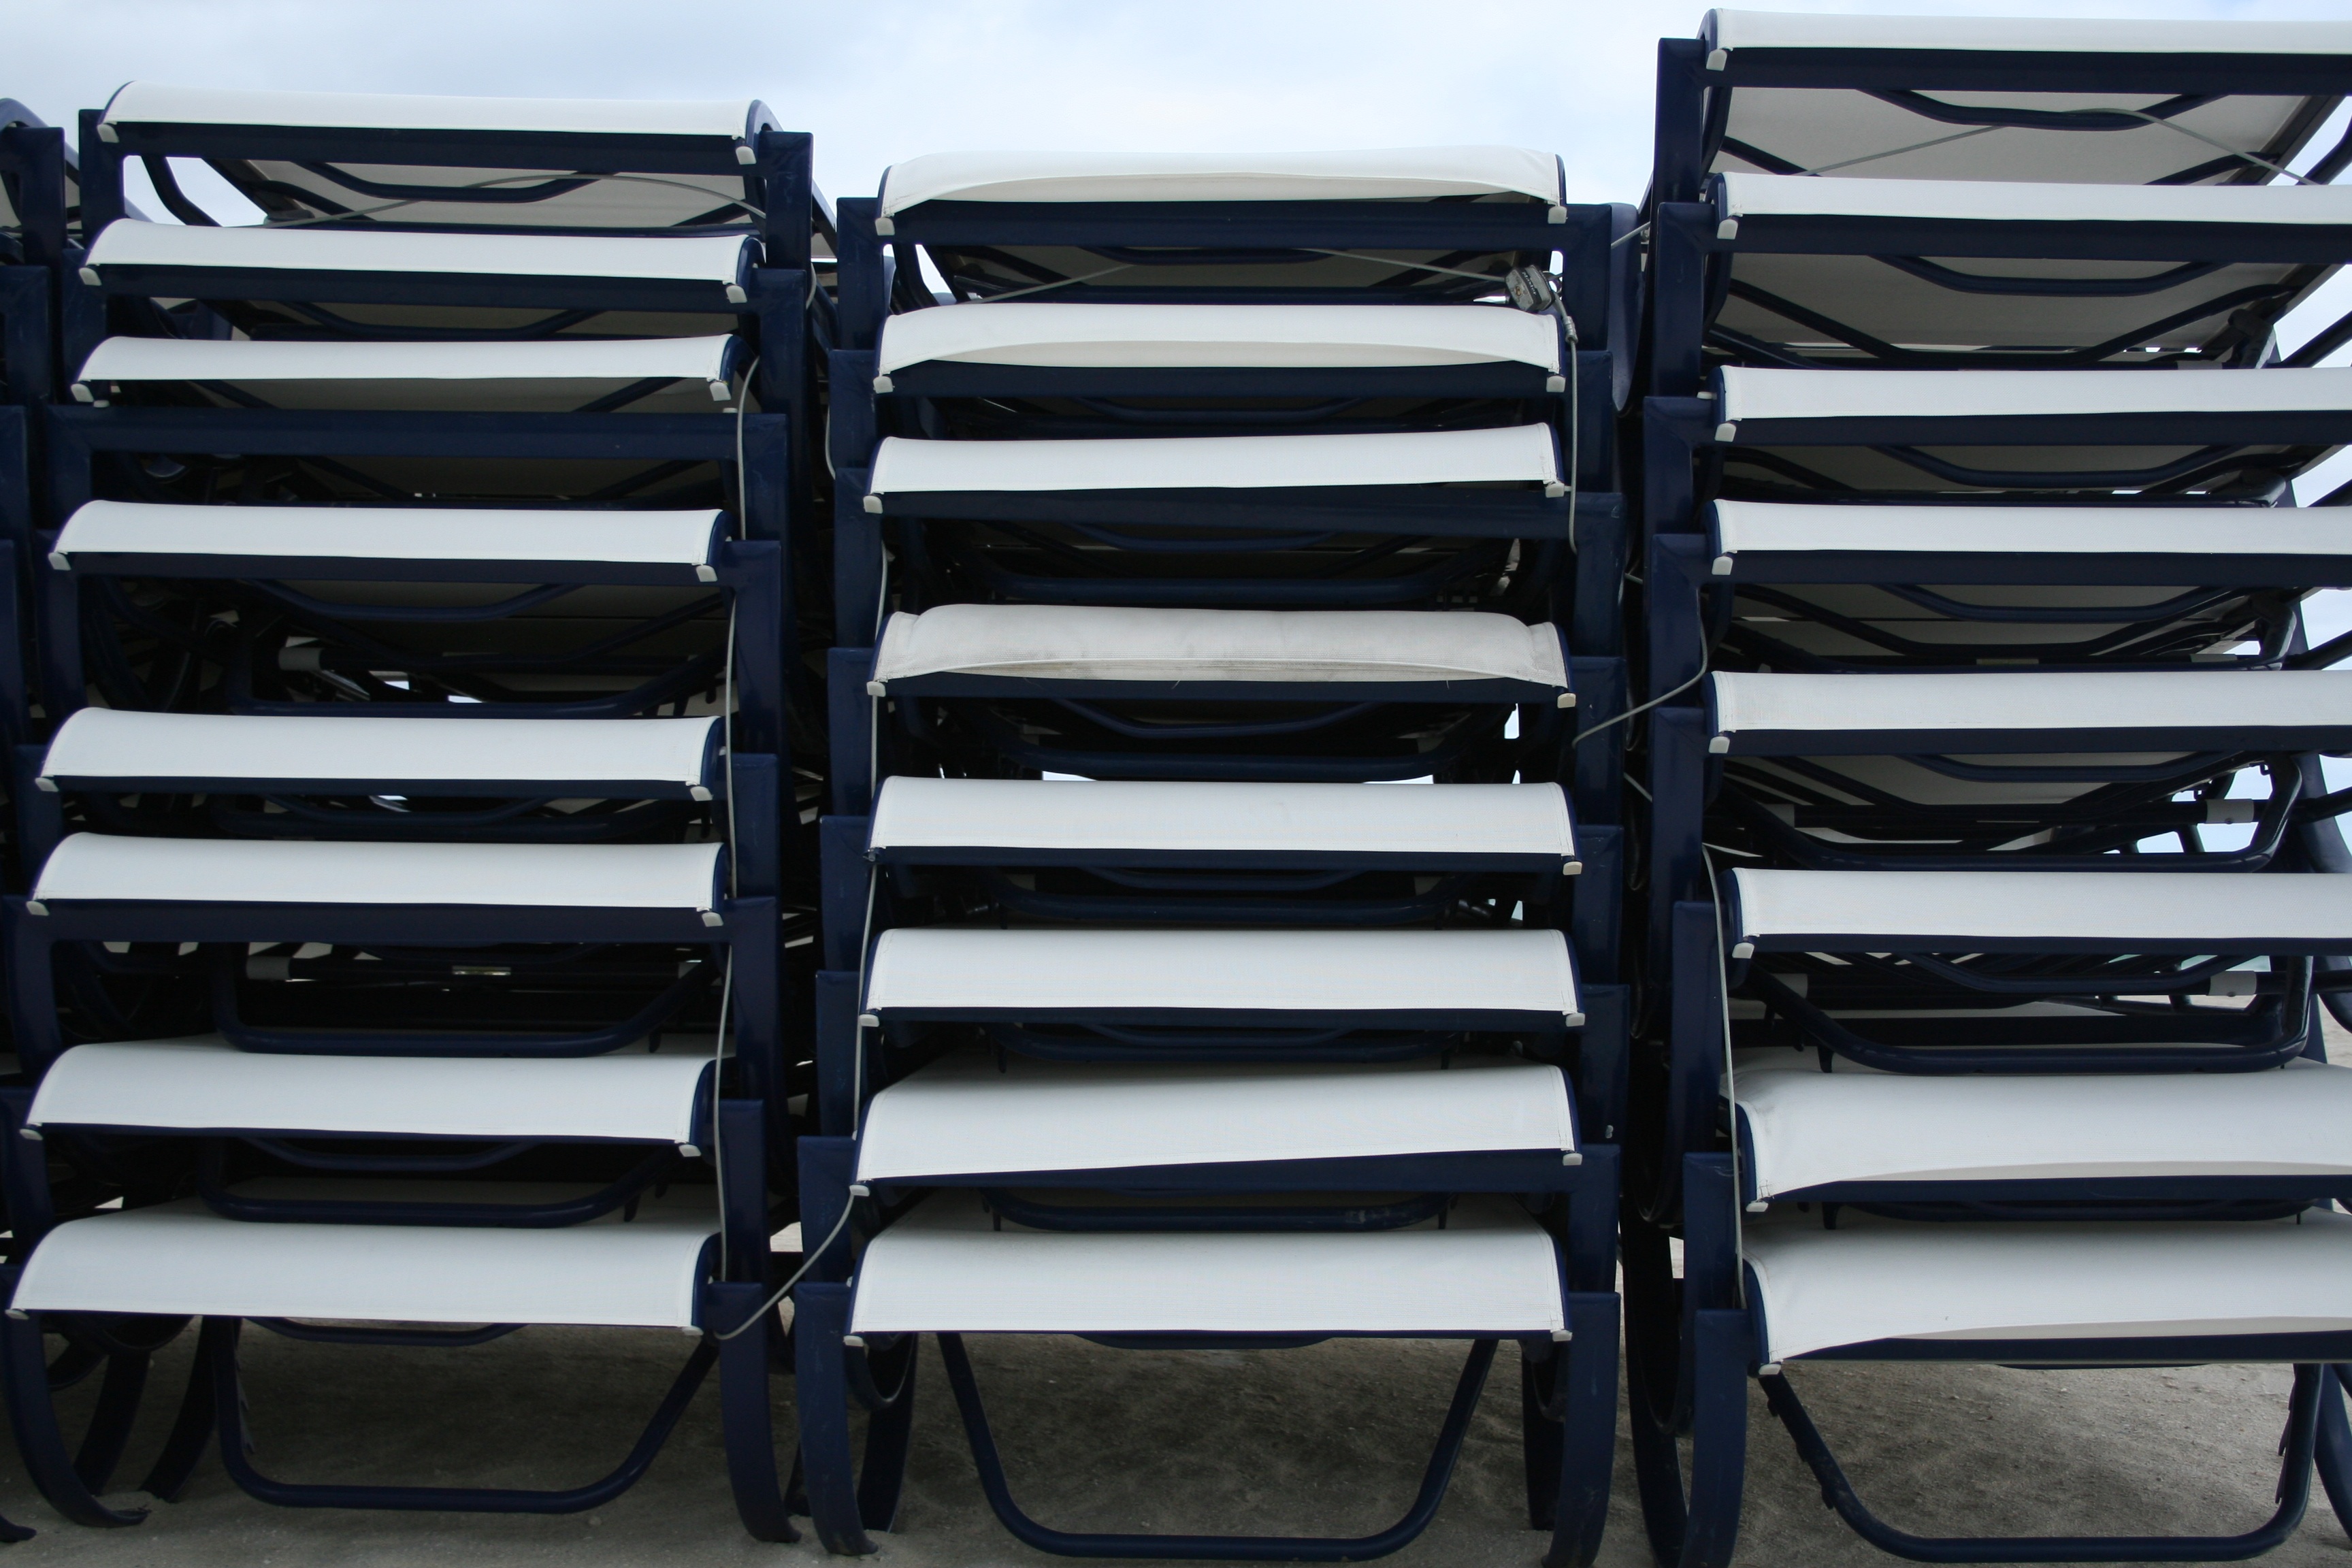
beach, skyline, furniture, waterfront, grille, bumper, chairs, iron, florida, miami beach, man made object, automotive exterior, bay watch